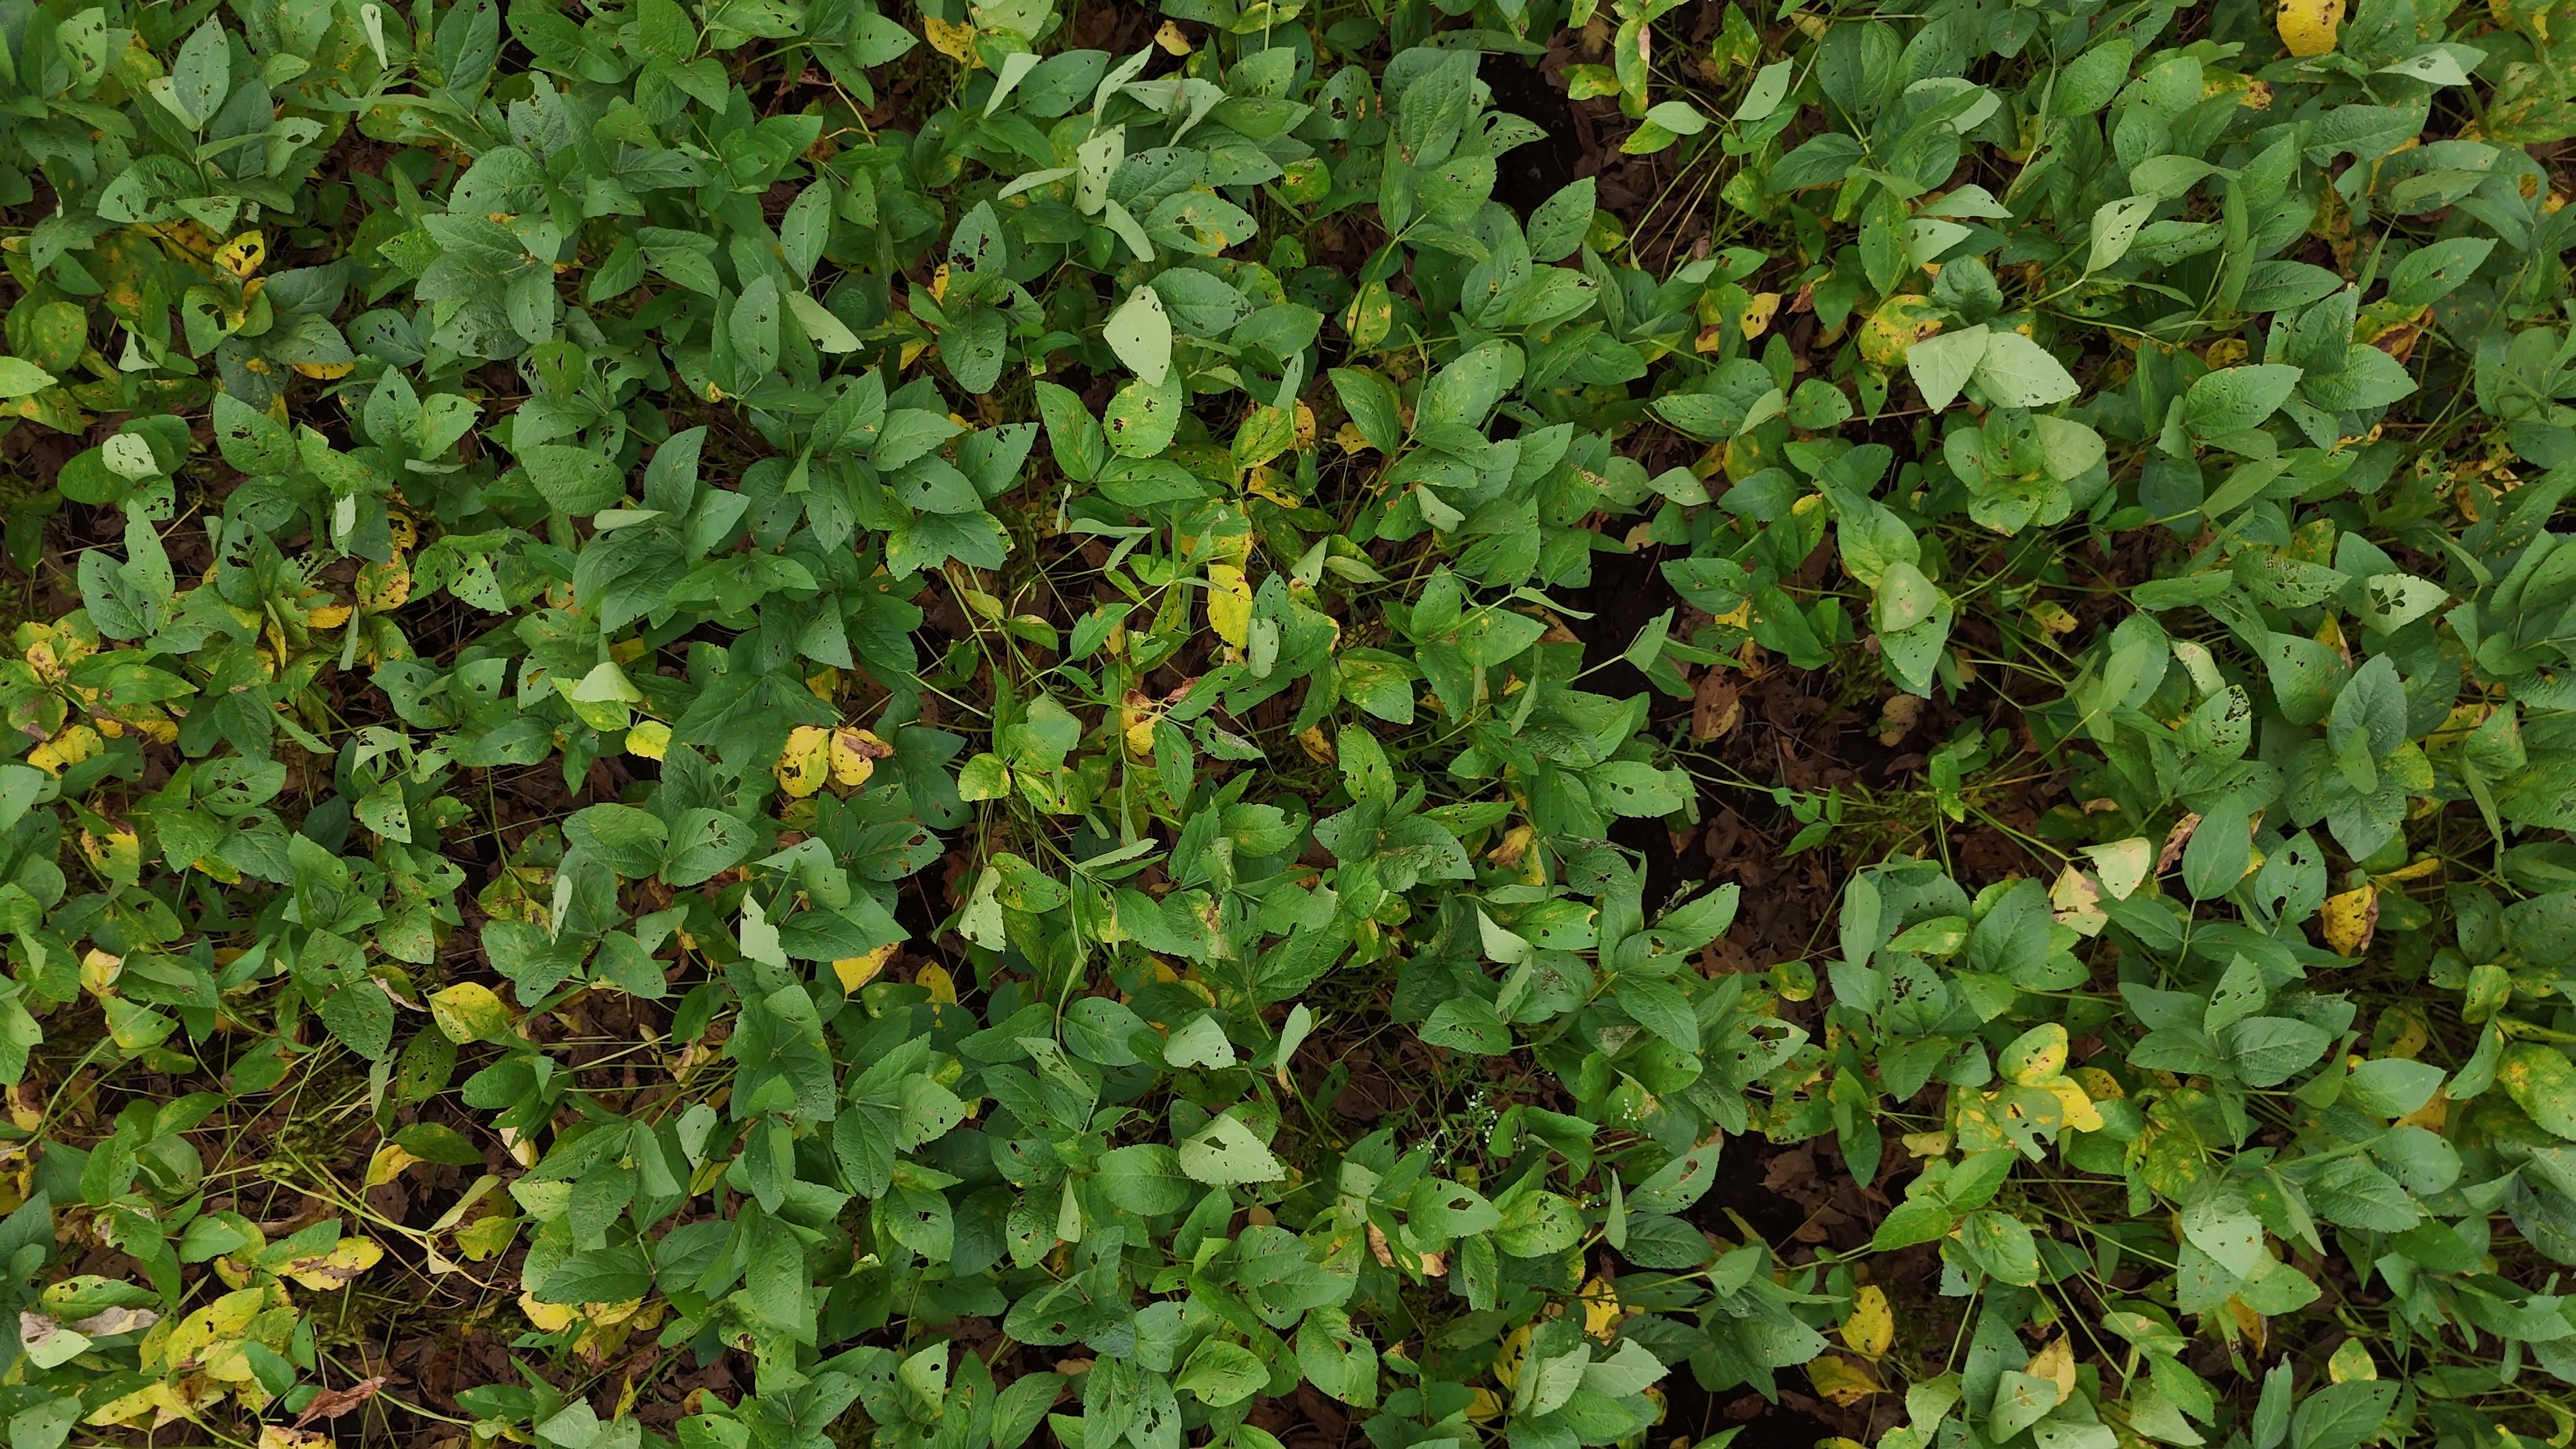
Label: Rust